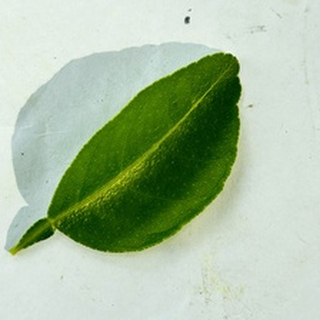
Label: healthy_lemon